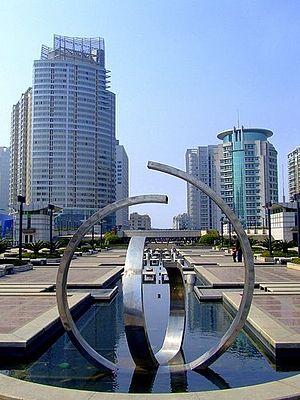
Rui'an est une ville-district de la province du Zhejiang en Chine. Elle est placée sous la juridiction administrative de la ville-préfecture de Wenzhou.